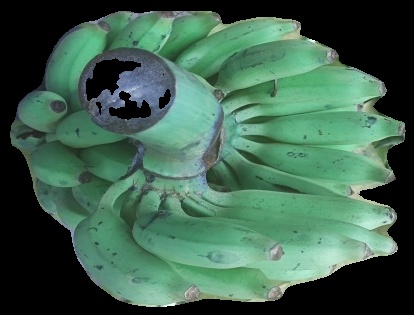
Variety: elakki-bale
Grade: grade2